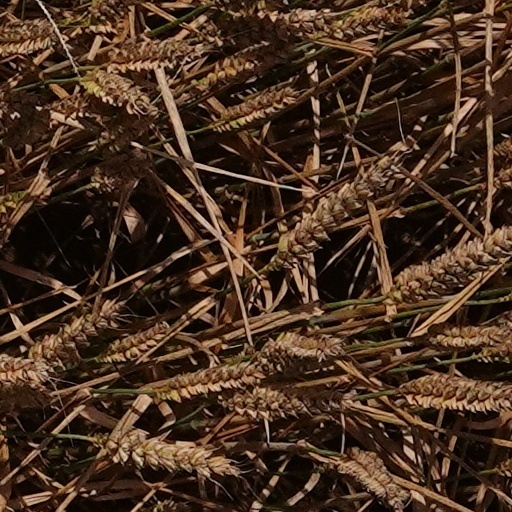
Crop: wheat